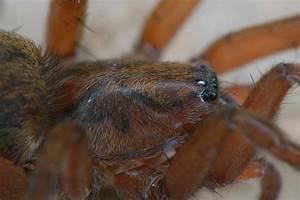
spider